José Basulto

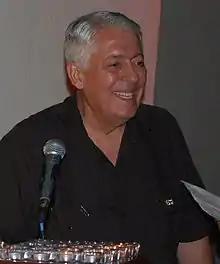
Basulto in Miami, Florida, U.S.A. in 2010

José Jesús Basulto León (born August 8, 1940) is a former CIA-trained Cuban political dissident and the leader of the nonprofit Cuban exile organization Brothers to the Rescue.